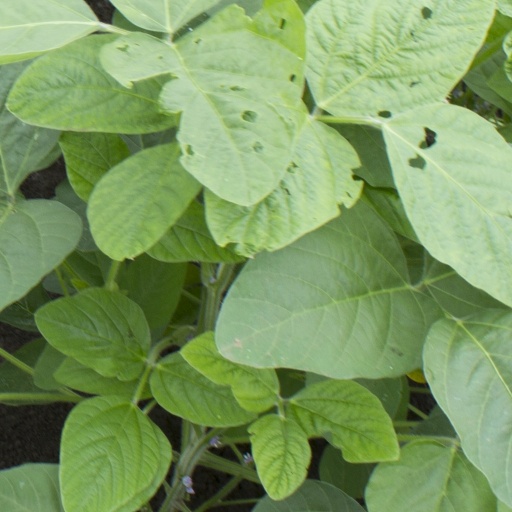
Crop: soybean